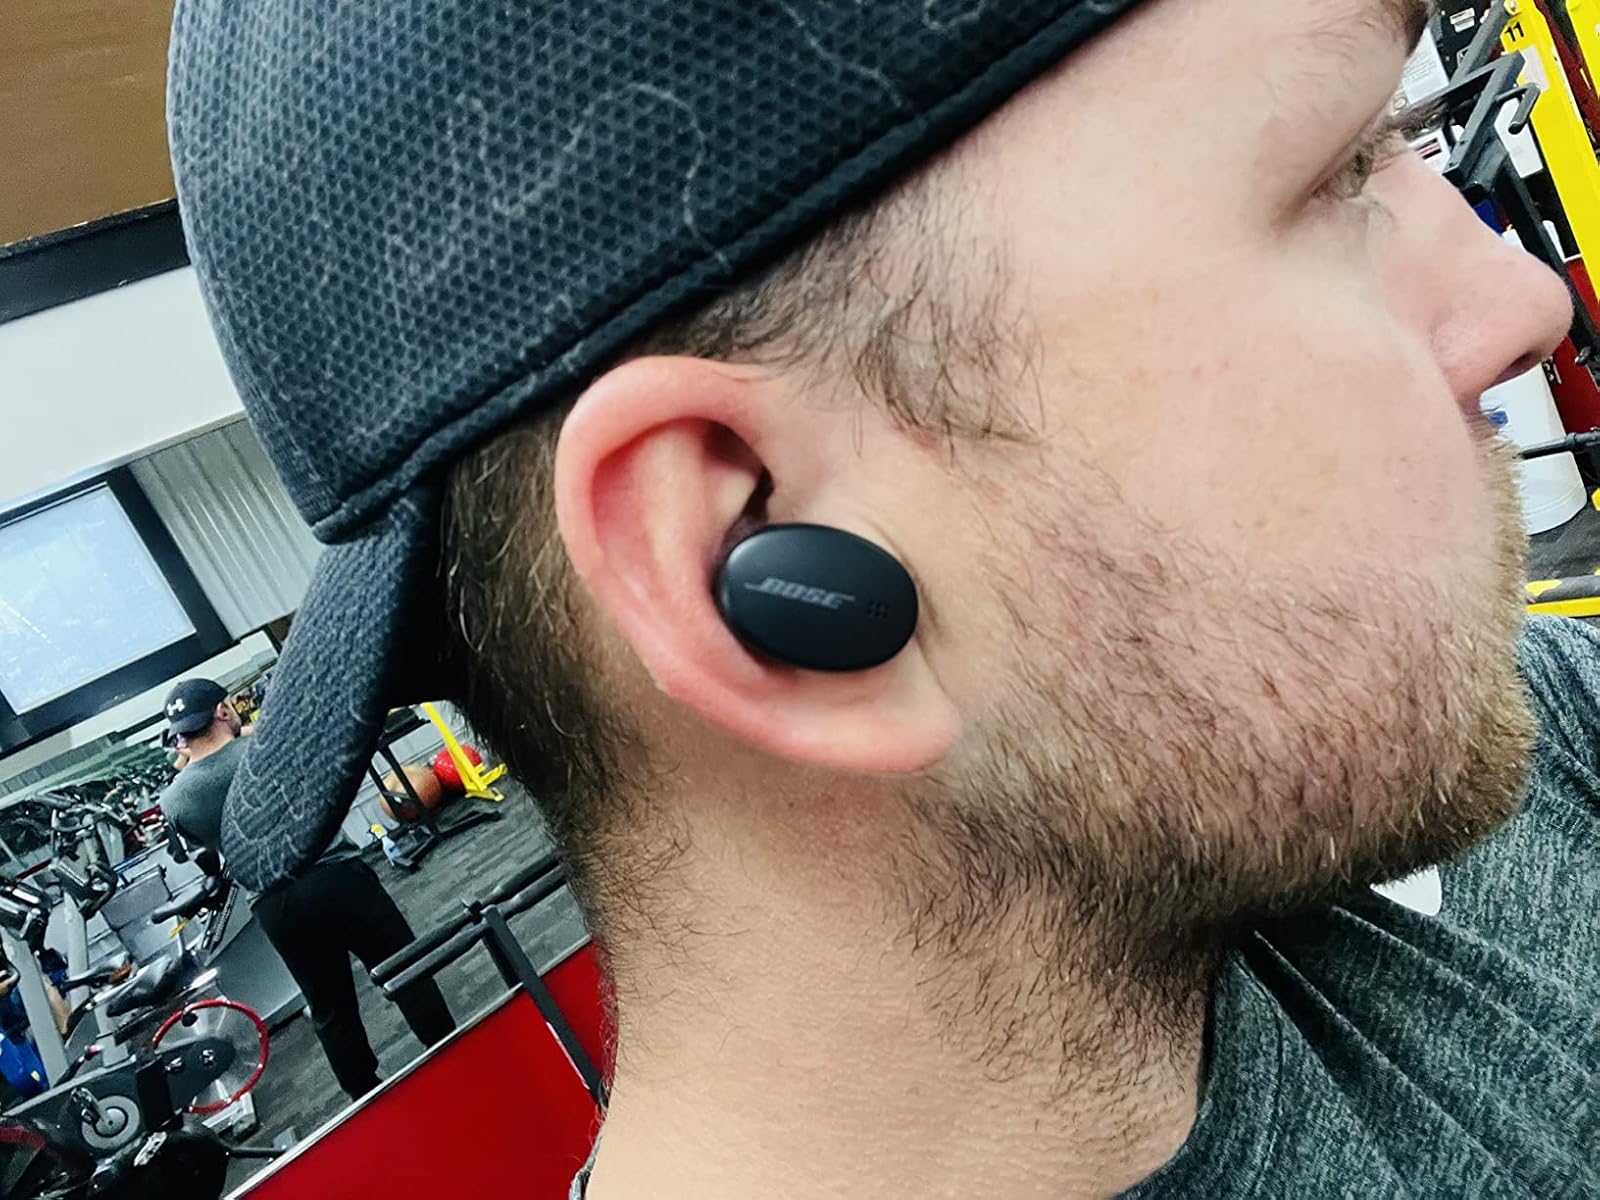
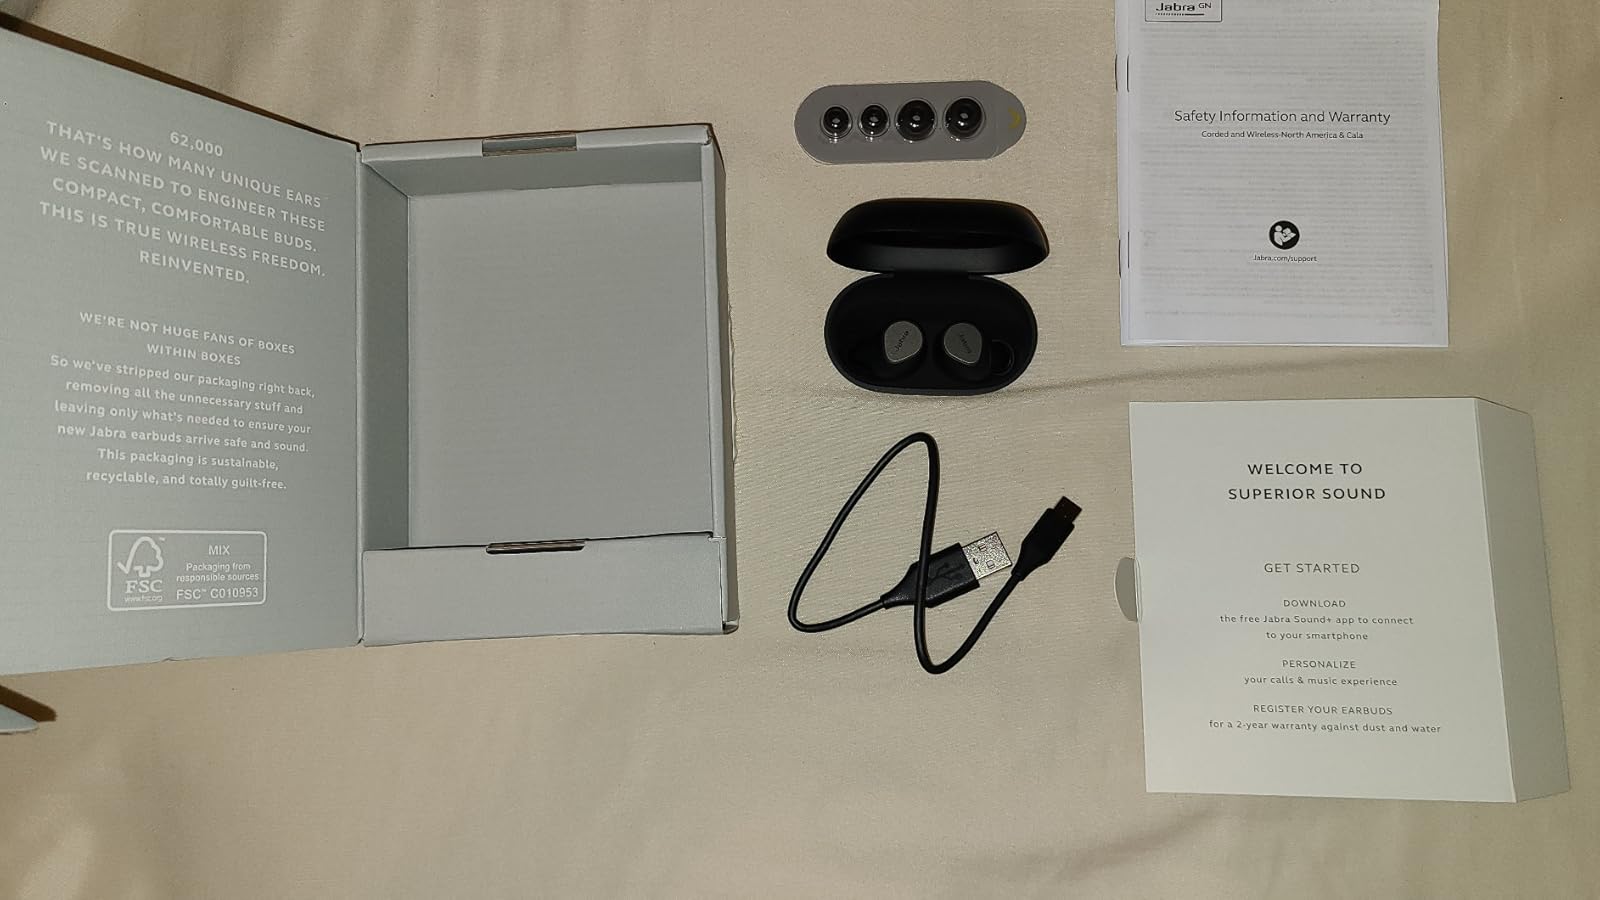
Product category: earbuds
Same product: no